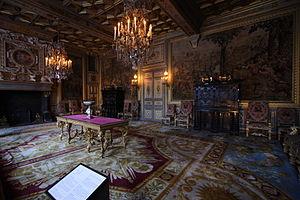
Le salon François Ier au château de Fontainebleau
Le château de Fontainebleau est un château royal de styles principalement Renaissance et classique, près du centre-ville de Fontainebleau, à une soixantaine de kilomètres au sud-est de Paris, en France. Les premières traces d'un château à Fontainebleau remontent au XIIᵉ siècle. Les derniers travaux sont effectués au XIXᵉ siècle.